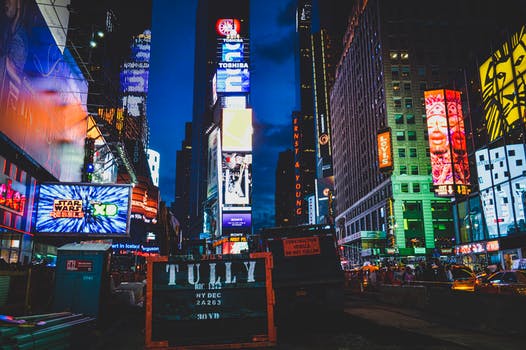
Label: No Watermark